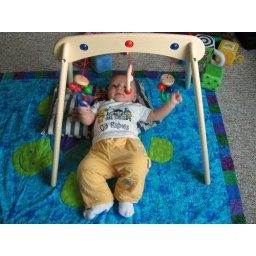
Noah looks charming in his yellow parachute pants